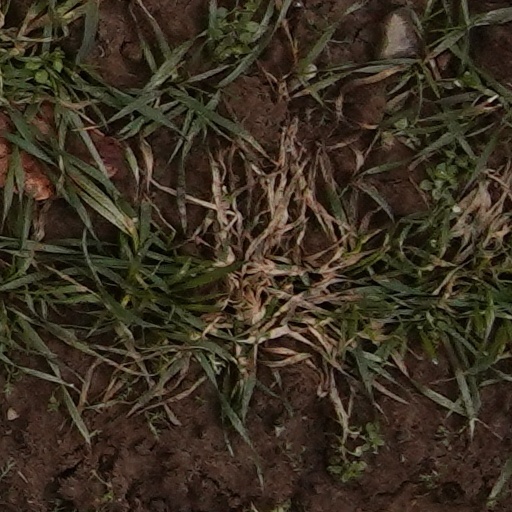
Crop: wheat